Yerrapragada

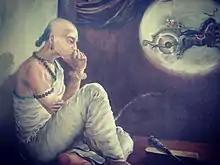

Yarrapragada or Erranna was a Telugu poet in the court of King Prolaya Vema Reddy (1325–1353). The surname of Erranna was Yerrapragada or Yerrana, which are epithets of the fair-skinned Lord Skanda in the Telugu language, but became attached to his paternal family due its having notable members with fair or red-skinned complexions. He was bestowed with the title of "Prabandha-paramēśvara" ("Master of historical anecdotes") and "Śambhudāsuḍu" ("Servant of Lord Śiva").